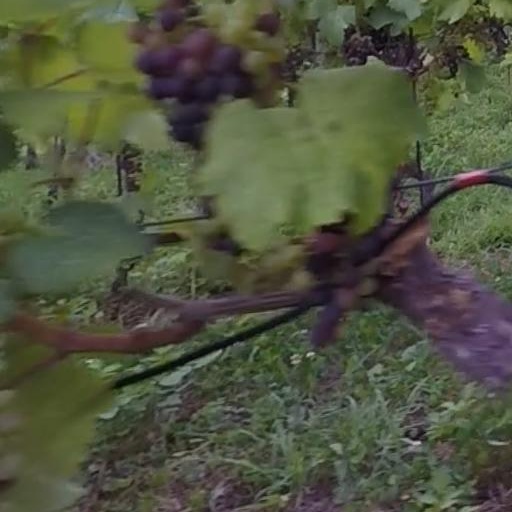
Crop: grape